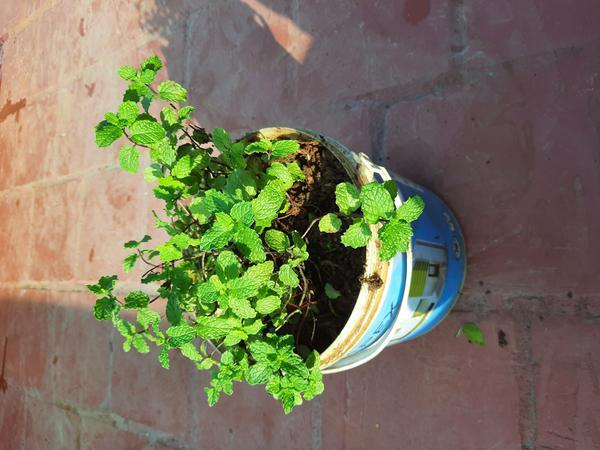
Plant: Mint